Minzy

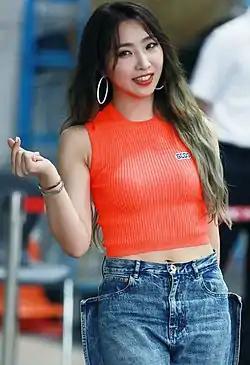
Minzy in 2020

Gong Min-ji (born January 18, 1994), better known by her stage name Minzy, is a South Korean singer and dancer. She debuted in 2009 as a member of South Korean girl group 2NE1, which became one of the best-selling girl groups worldwide before her departure in April 2016. She released her first solo EP, "", in April 2017. On November 20, 2020, Minzy made her debut in the Philippines with the Tagalog version of her single "Lovely".